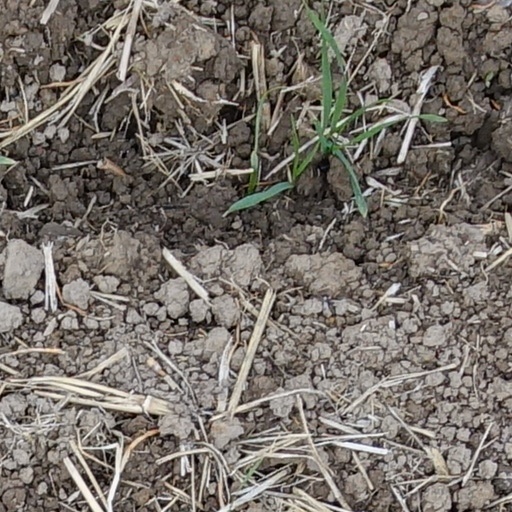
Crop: wheat